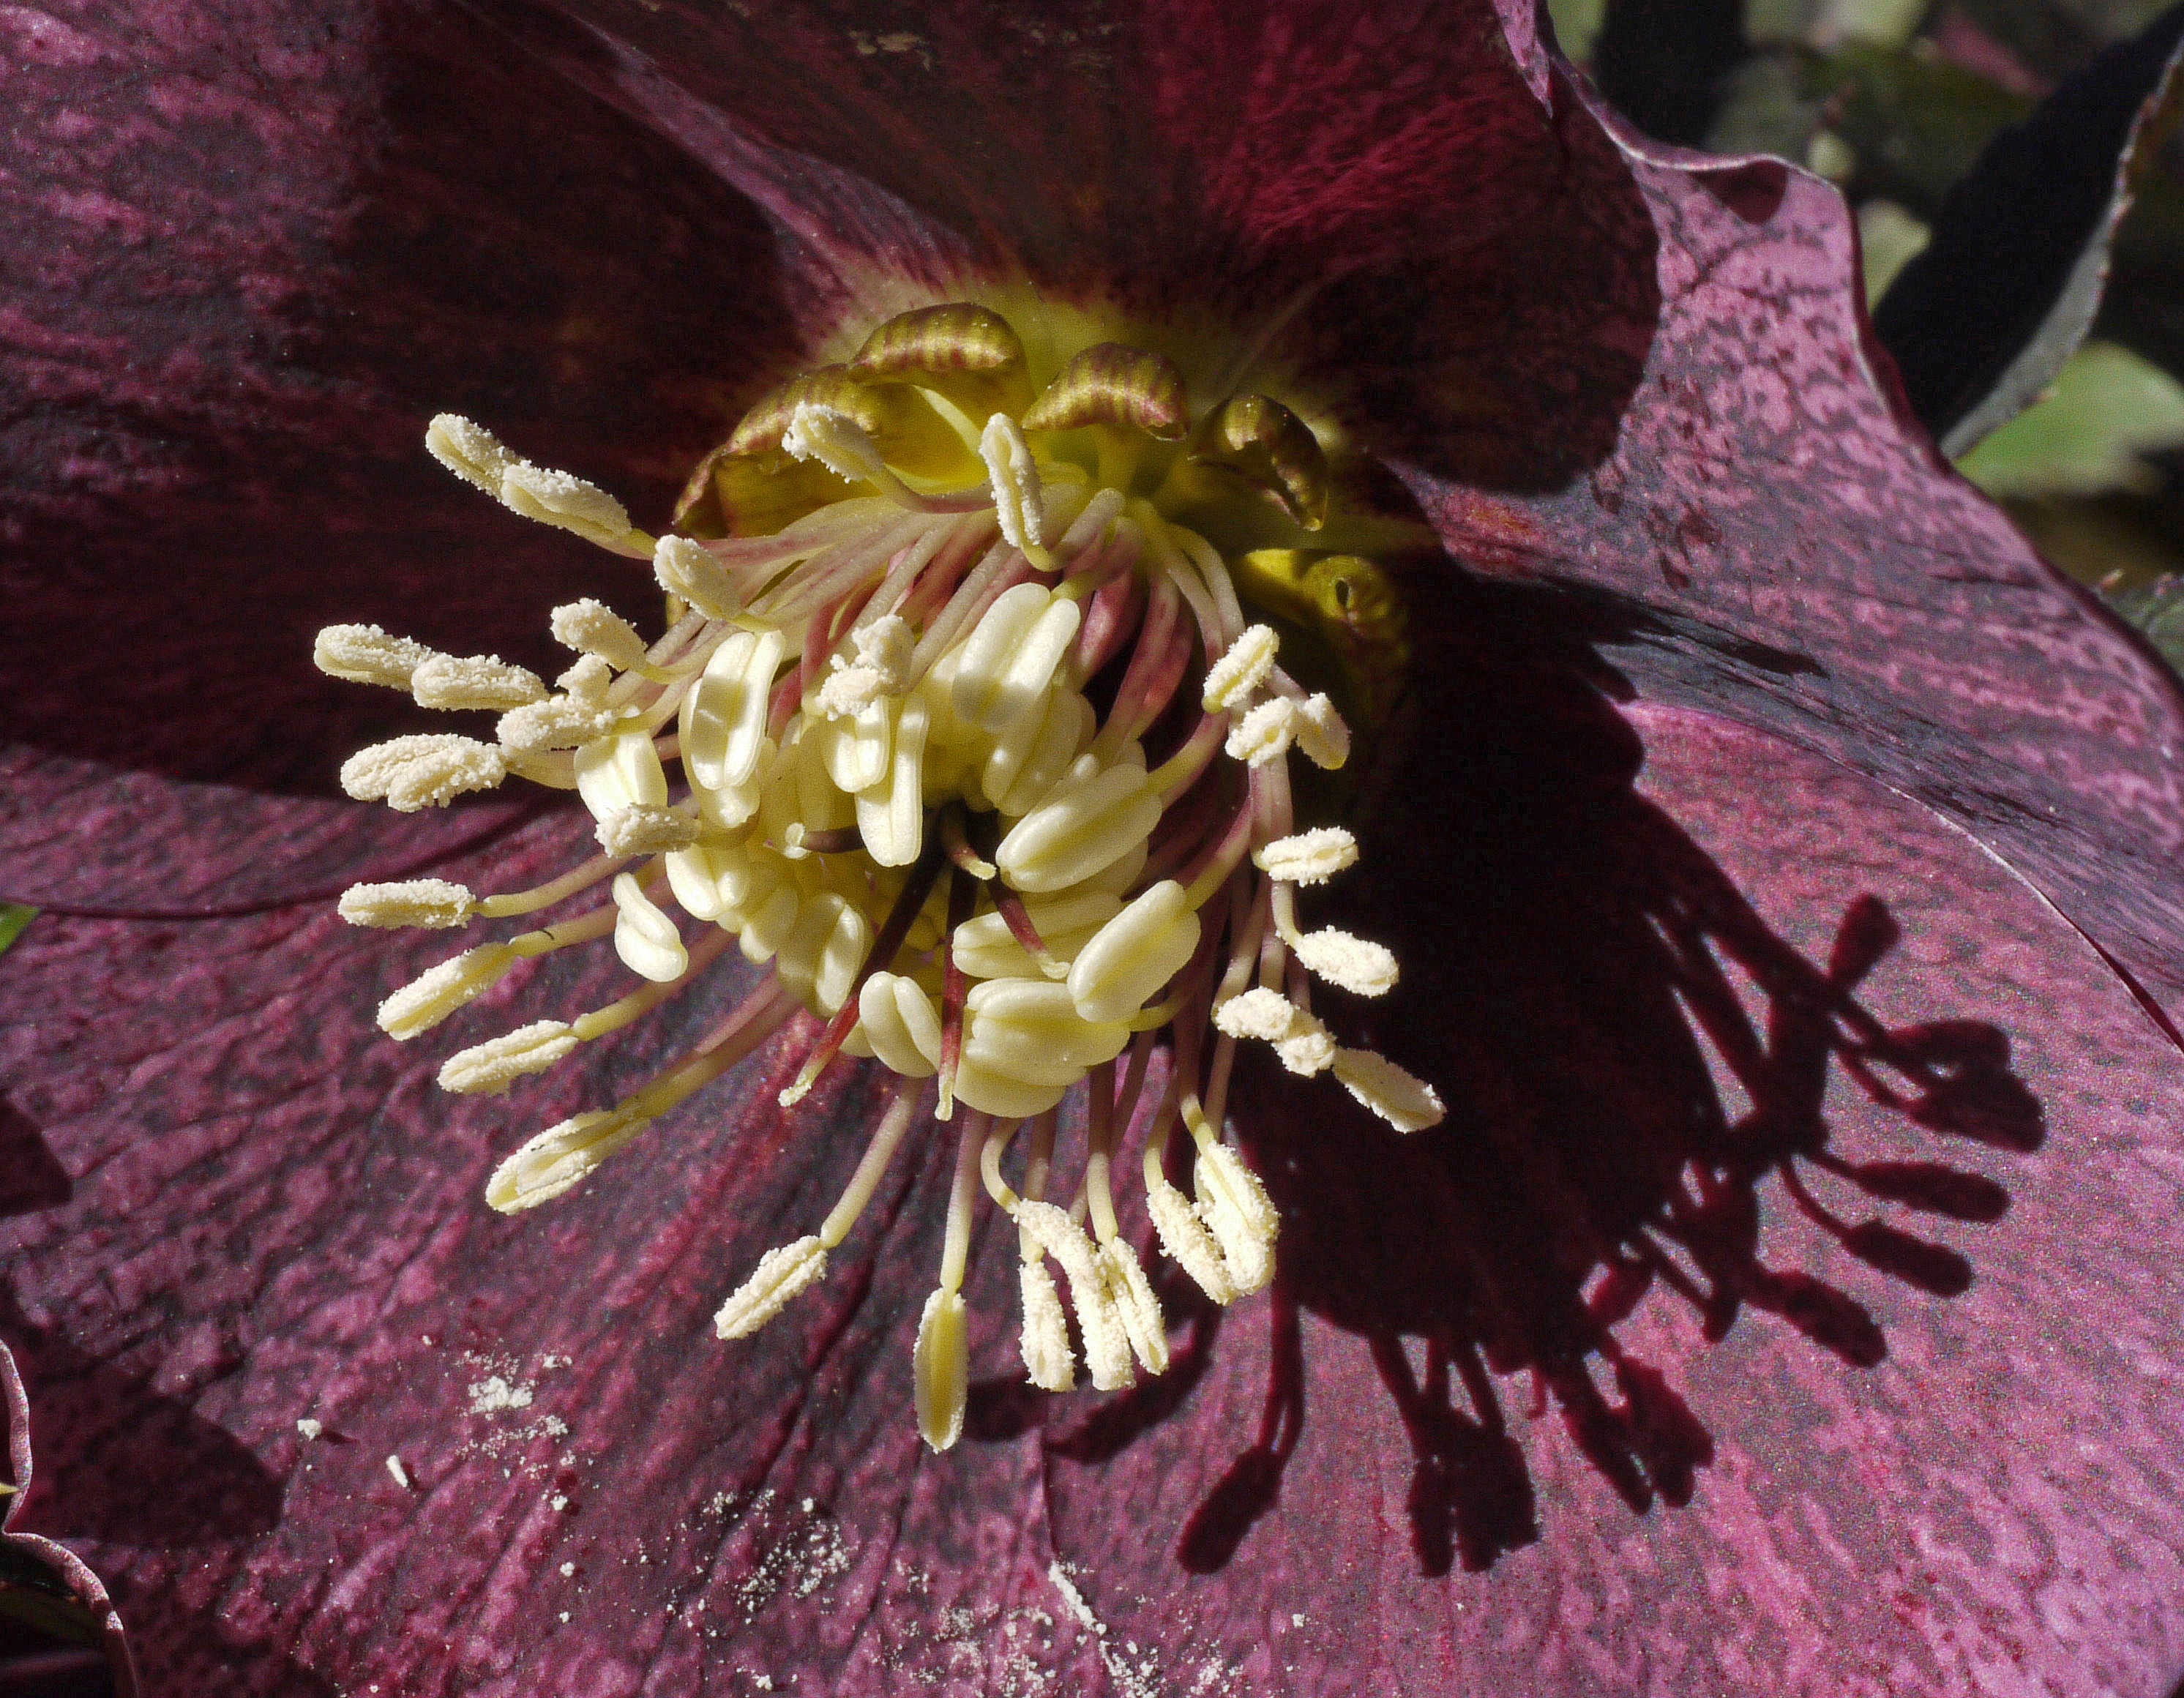
nature, blossom, plant, flower, petal, bloom, produce, botany, flora, wildflower, close up, march, early bloomer, stamens, macro photography, harbinger of spring, flowering plant, daisy family, home garden, hispanic, christmas rose, anemone blanda, winterblueher, land plant